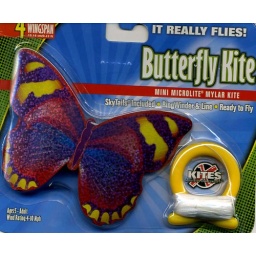
gift for a little girl I know. Butterfly shaped kite in butterfly size!